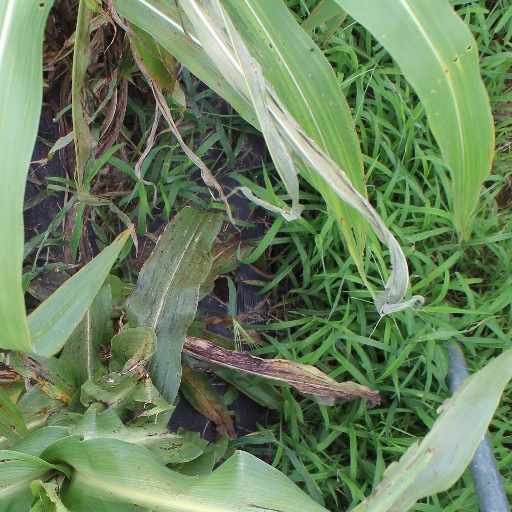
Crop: sorghum